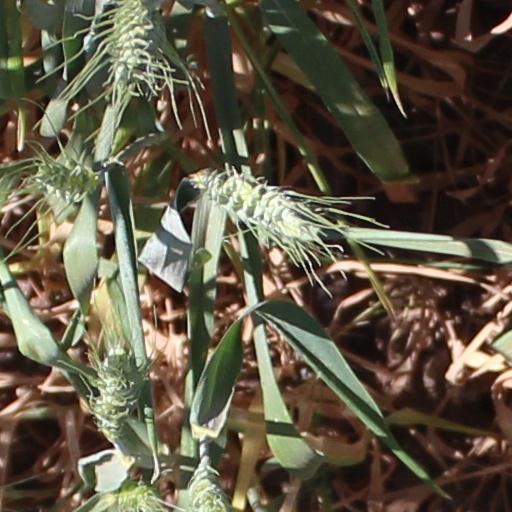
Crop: wheat